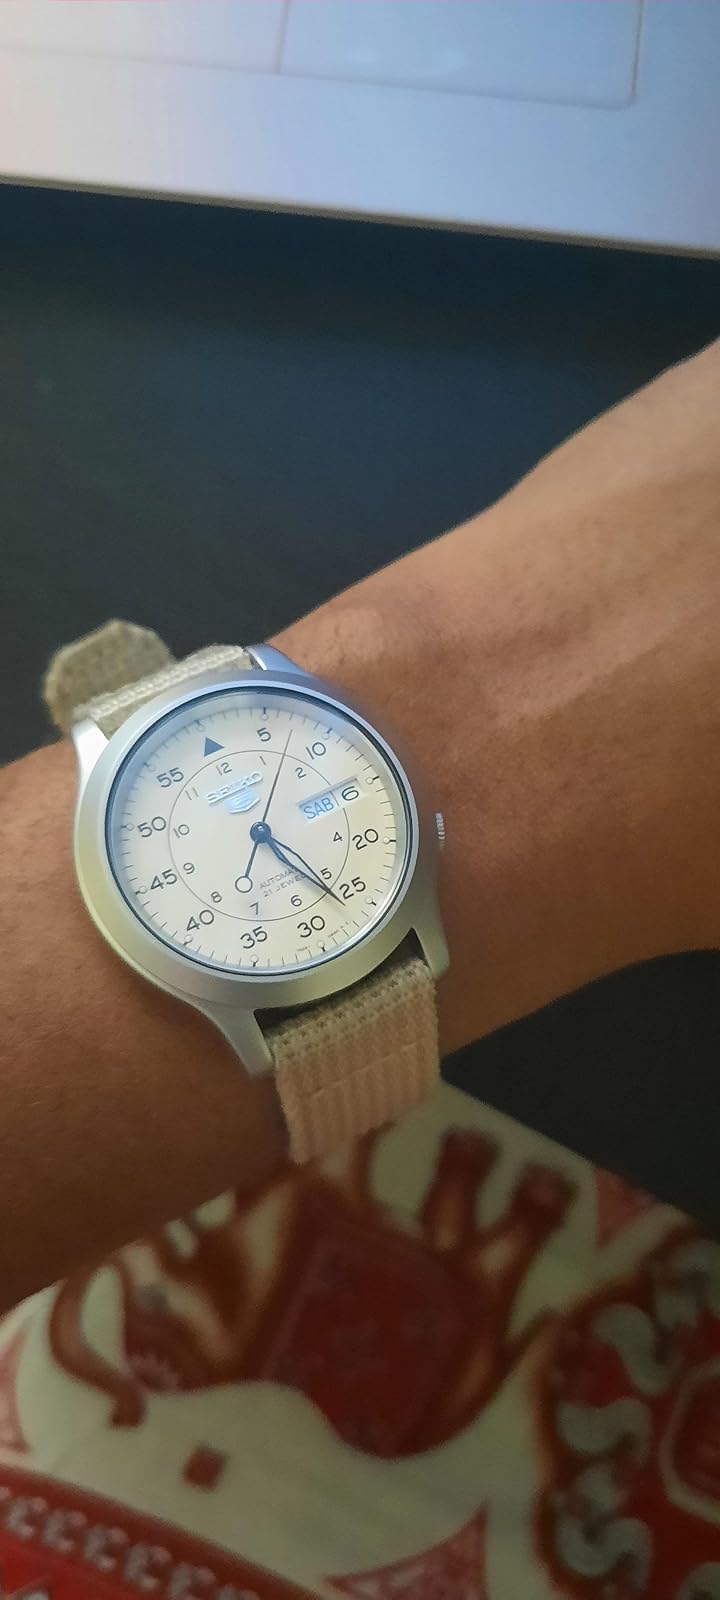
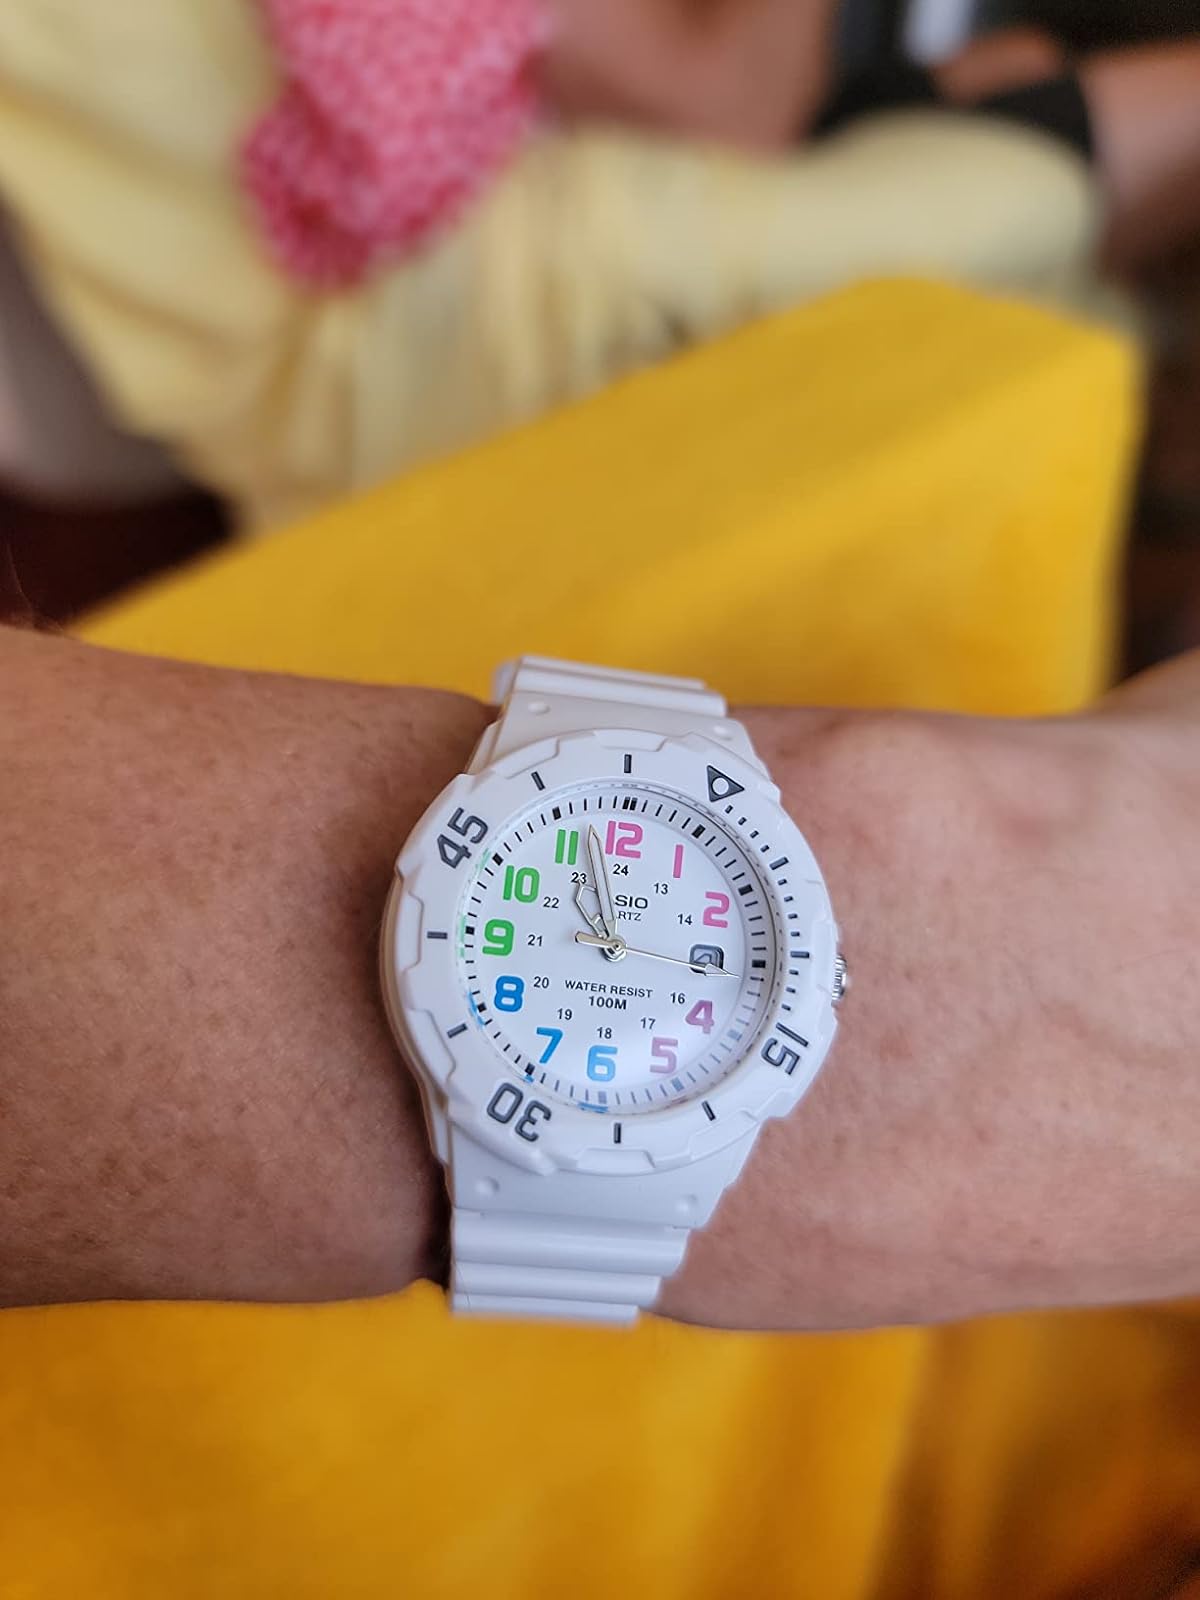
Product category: accessories_watch
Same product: no